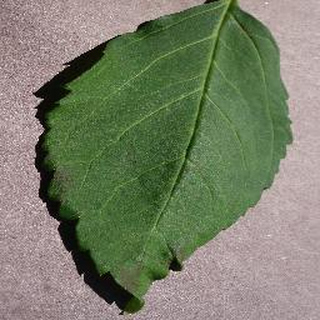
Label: healthy_cherry